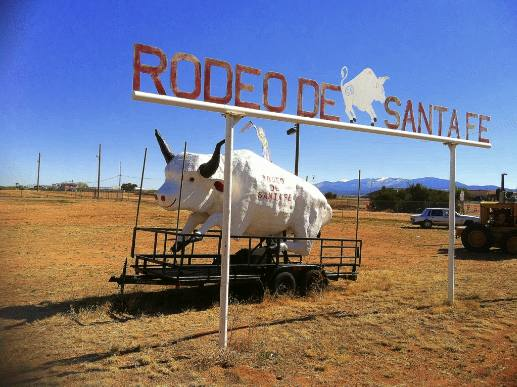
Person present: No